Deportivo de La Coruña

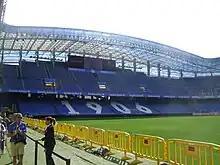
Estadio Riazor in 2023

The following players represented their country at the FIFA World Cup while playing for Deportivo.